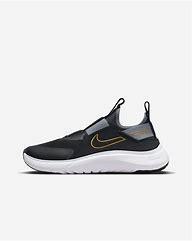
Brand: Nike
Model: Flex Plus